Ljan Station

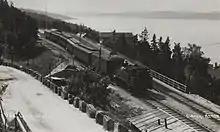
A commuter train departing the station

The station developed as the center of the community at Ljan. It was located close to the general store, while the post office was operated as part of the railway station. There was a newspaper kiosk at the station. A small garden was kept by the railway company at the southern end of the station. This was frequently used as a playground. Initially there were four daily trains per direction per day, with a twenty-minute travel time to Oslo. Throughout the 1890s the population increased, leading to a steady increase in the number of commuter trains to Lian. By 1893 there were 17 trains per direction per day. By 1894 the population at Ljan had reached 430.